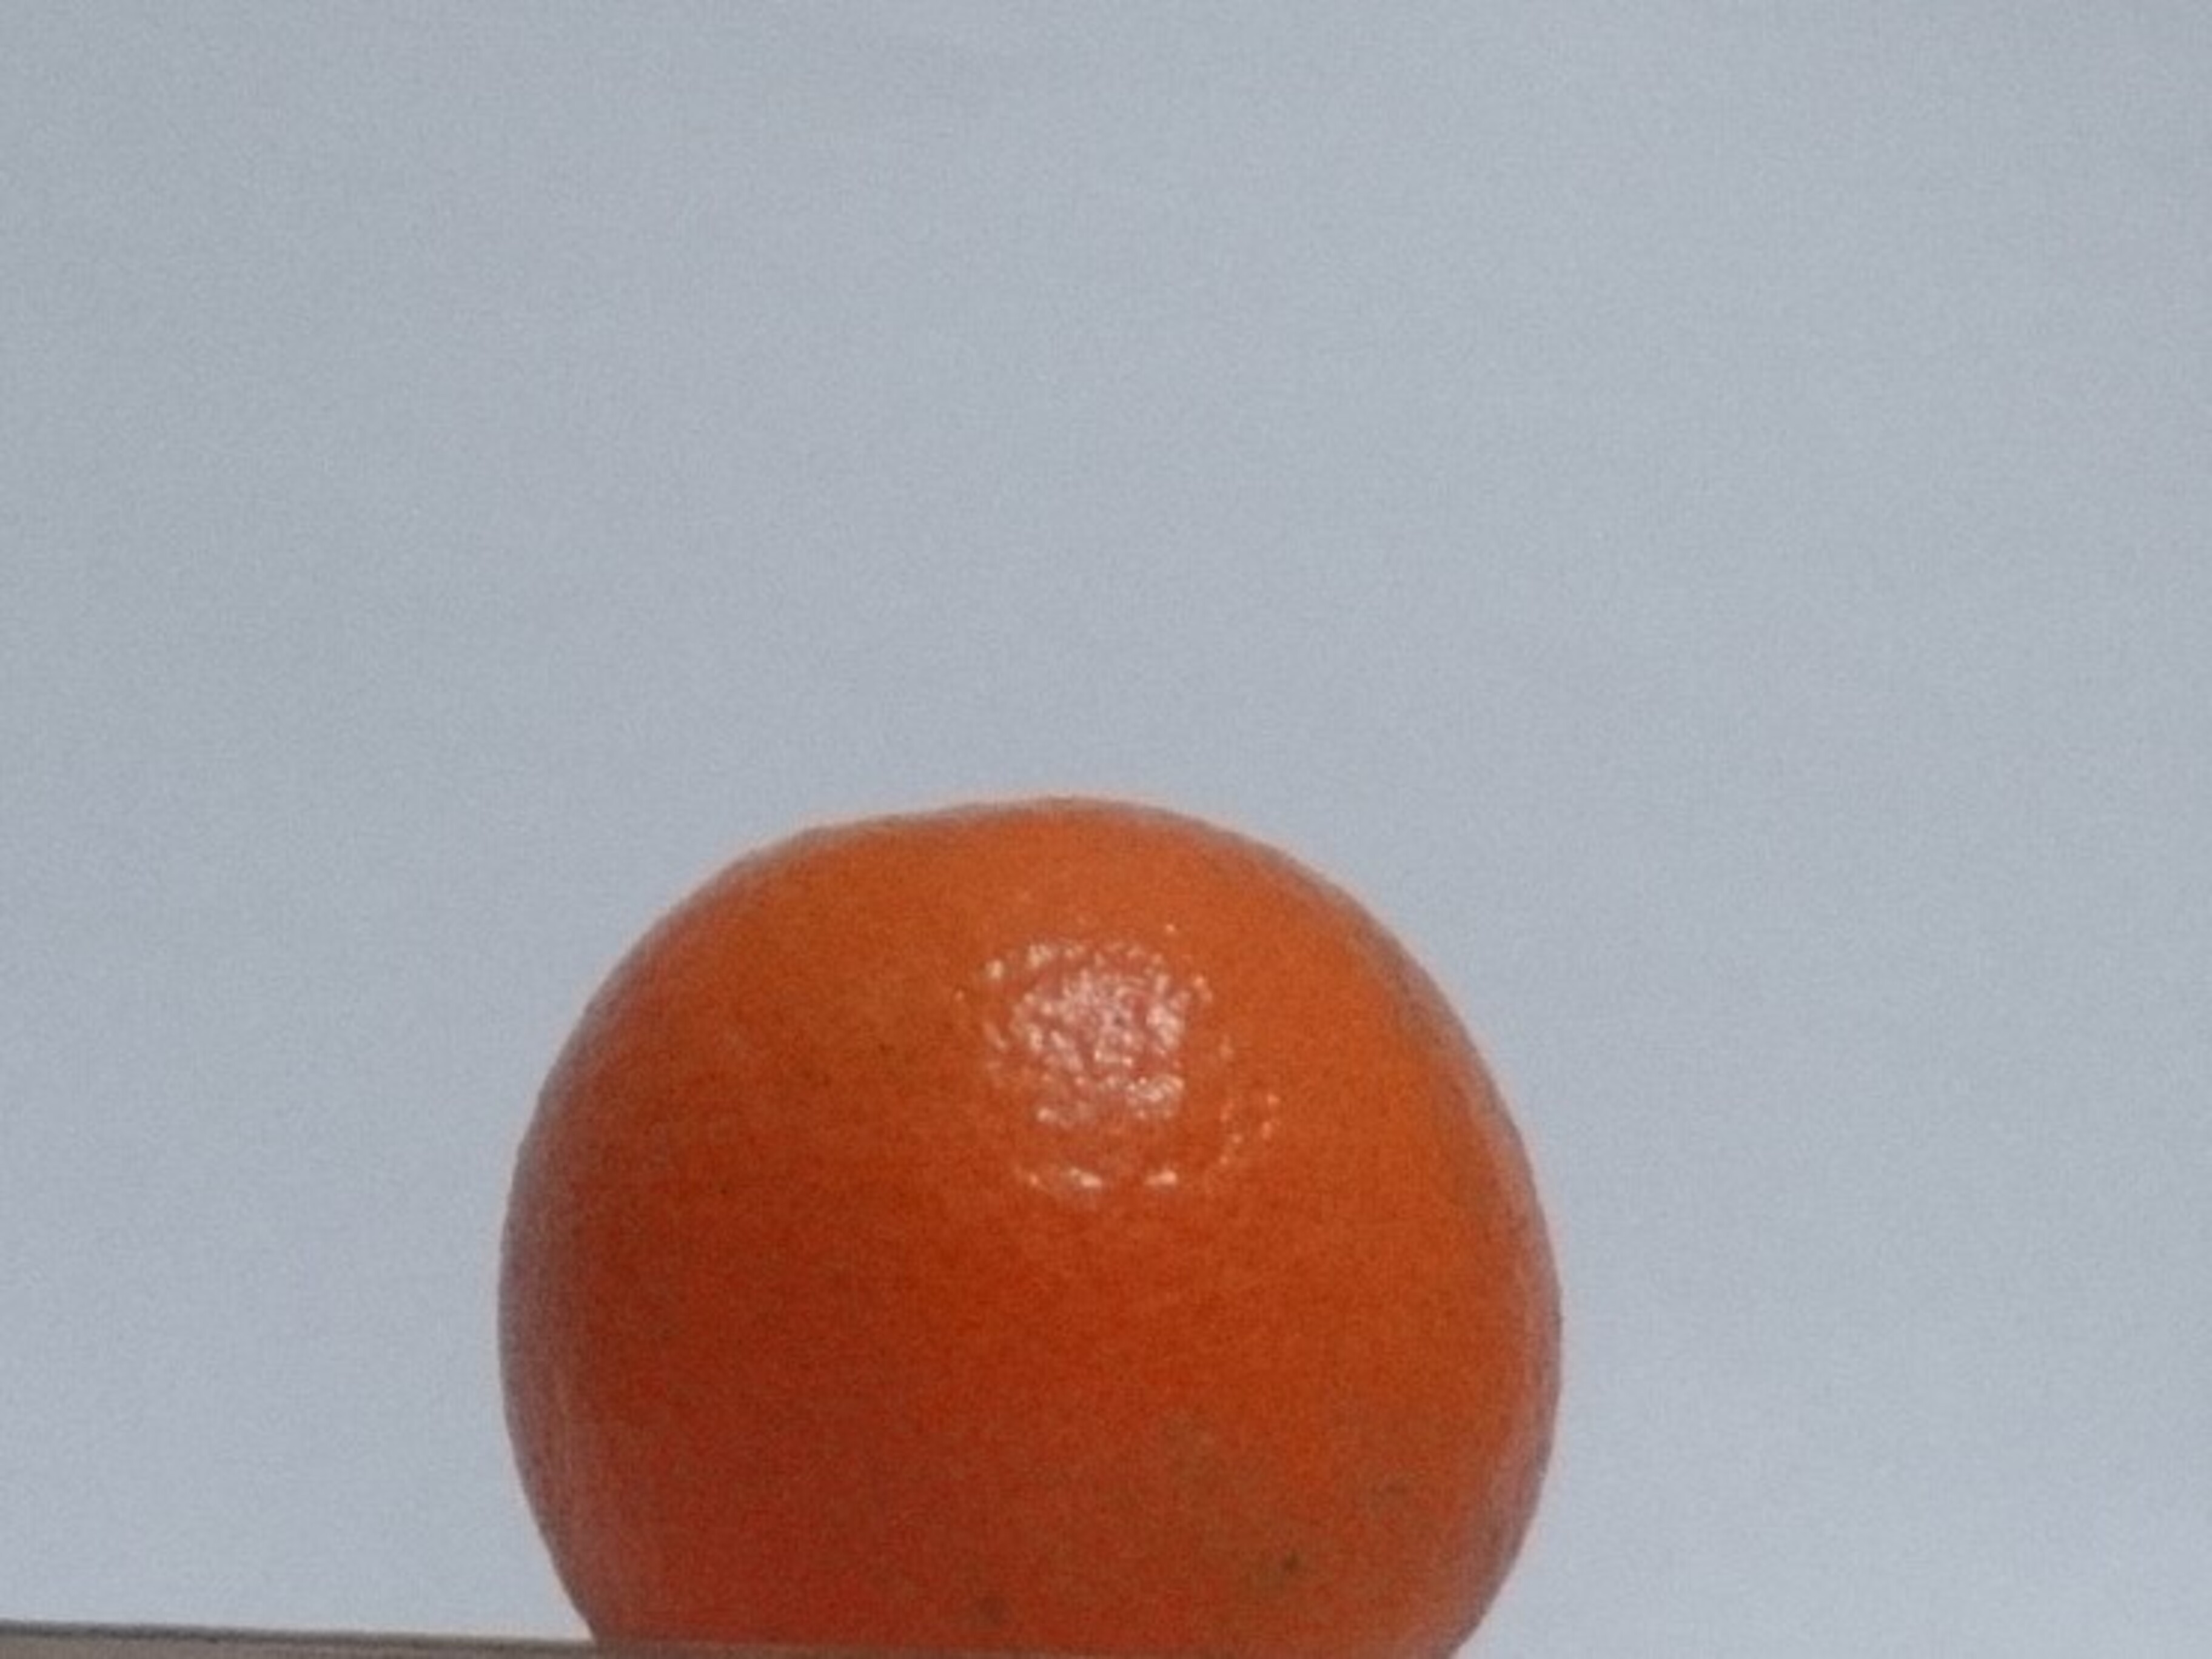
Citrus fruit variety: tankan